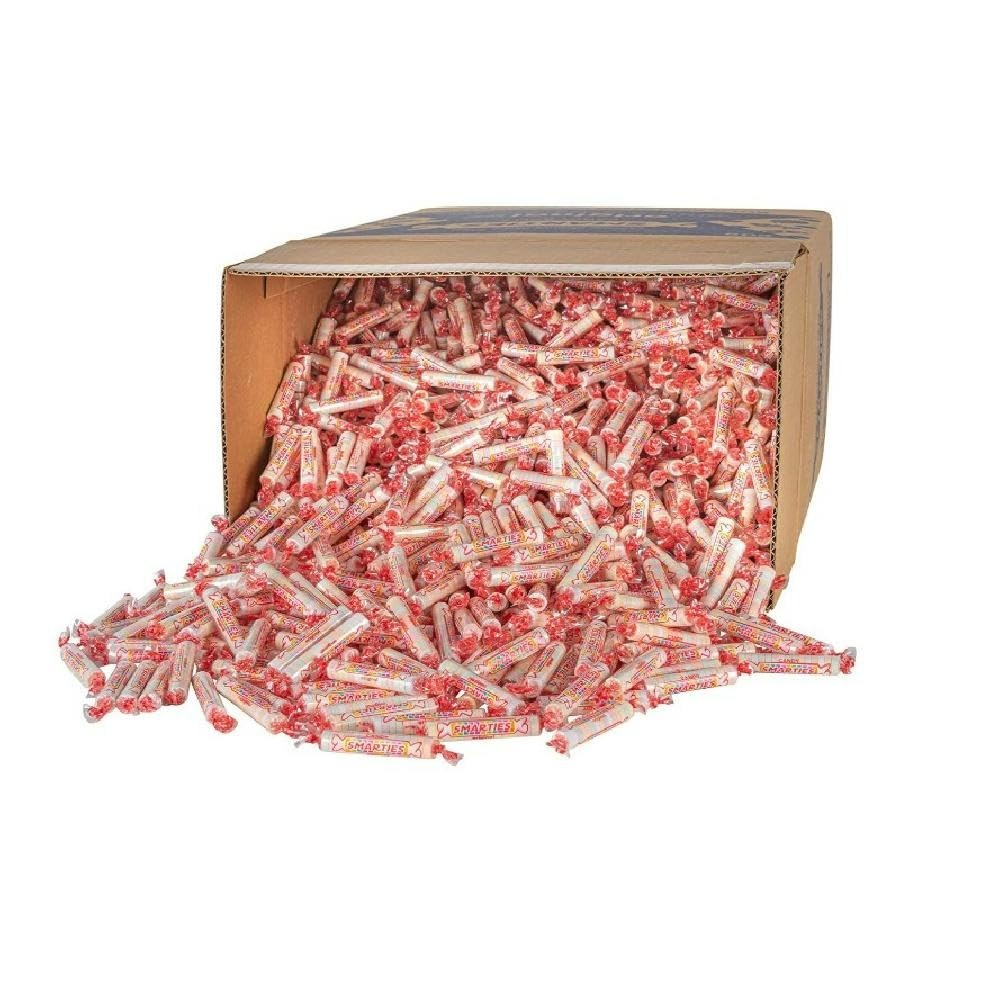
Item Name: Smarties Candy Bulk Rolls Gluten Free & Vegan Assorted Flavor Treats Pineapple, Cherry, Strawberry, Grape, Orange & Delicious Snacking Bulk Candy Individually Wrapped Sweet Delights 40 Pounds Bulk Case
Value: 640.0
Unit: Ounce

Price: 160.83